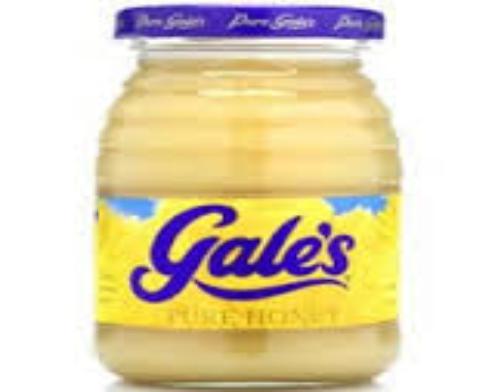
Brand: Gale's
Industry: Food